La Gineta

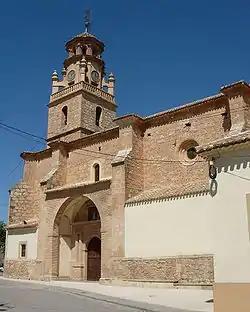
La Gineta Church

La Gineta is a municipality in Albacete, Castile-La Mancha, Spain. It has a population of 2,072. The historic Church of San Martín stands in the town.